SME Aero Tiga

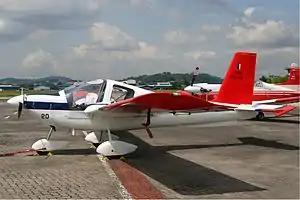
Aero Tiga of the Royal Malaysian Air Force

The SME Aero Tiga, originally the Dätwyler MD-3 Swiss Trainer is a trainer aircraft developed in Switzerland through the 1960s and 70s, and which first flew in 1983.